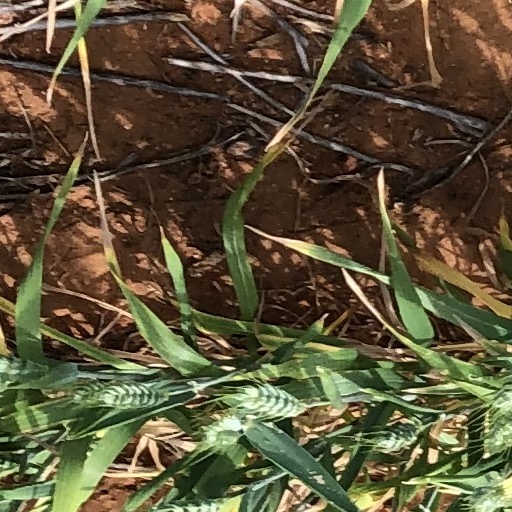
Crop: wheat